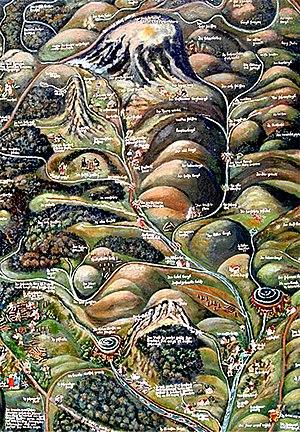
La carte plus ancienne des monts des Géants.